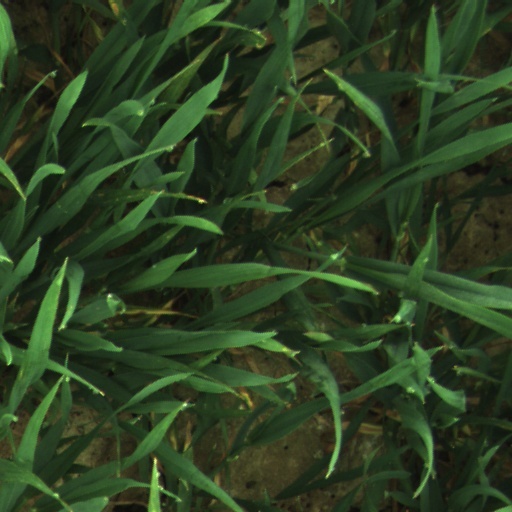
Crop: wheat